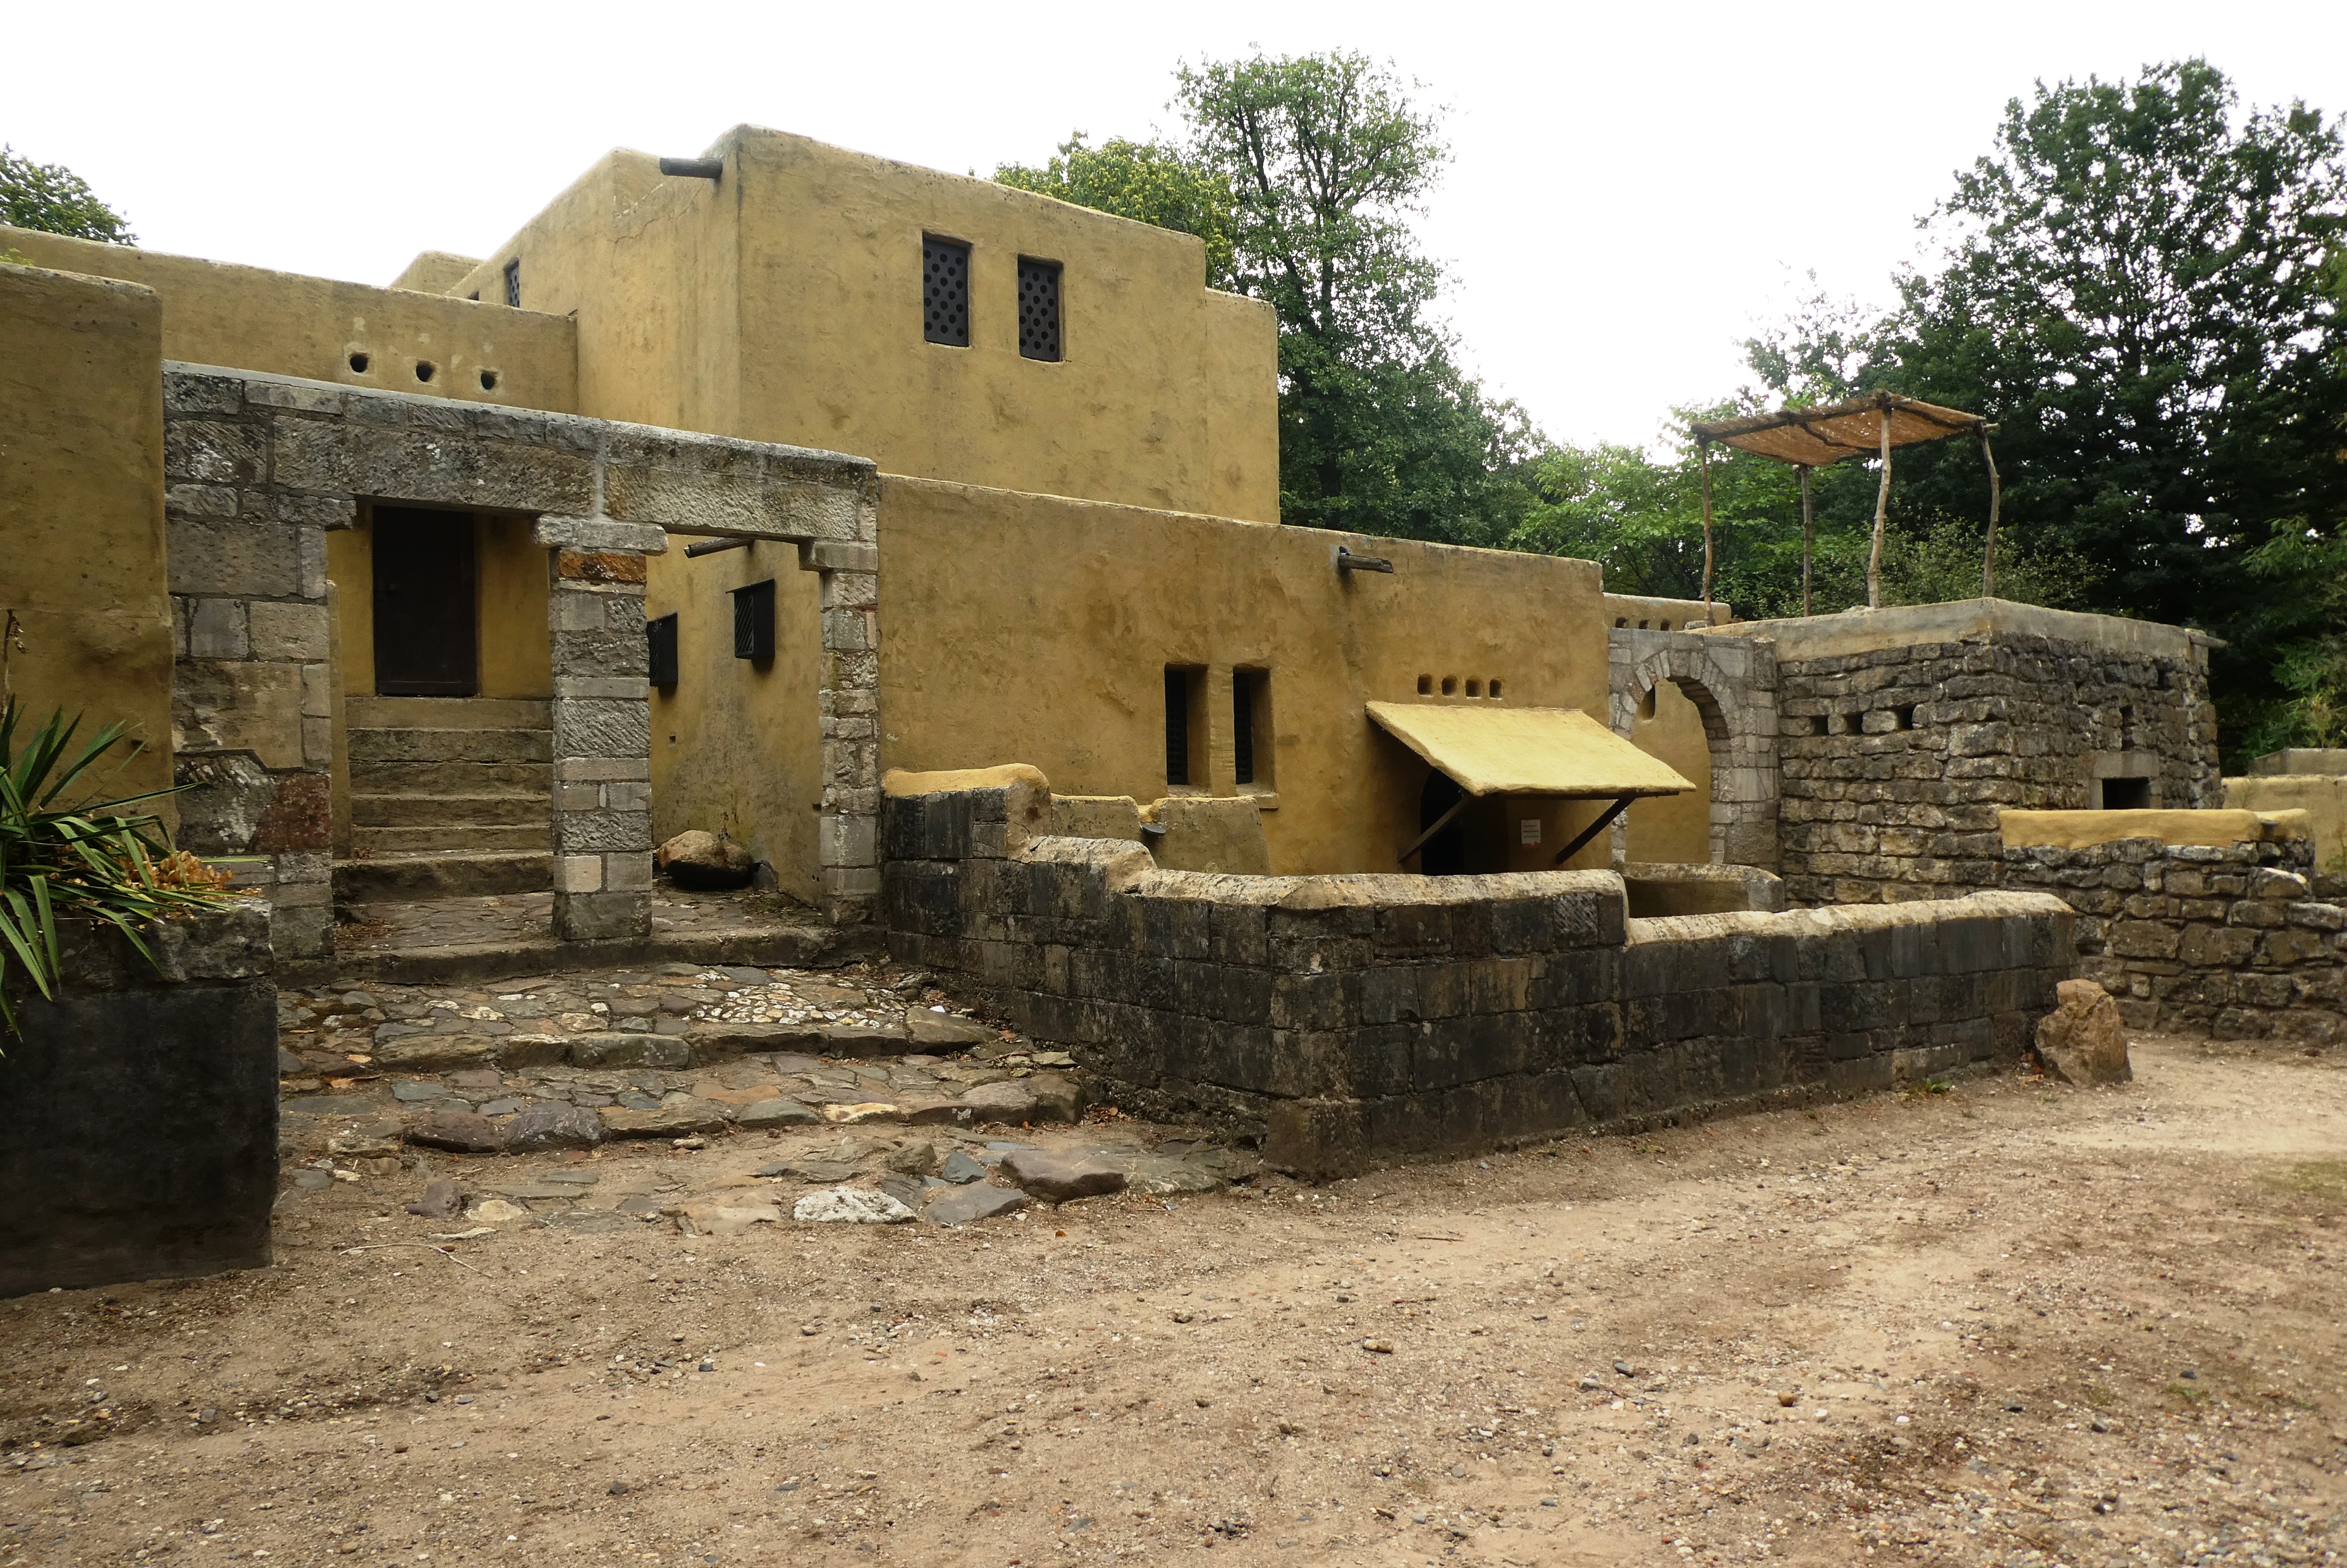
israeli, village, museum, netherlands, architecture, country, foundation, mountain, valley, ruins, ancient history, archaeological site, historic site, history, fortification, hacienda